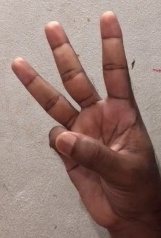
ASL sign: W